Dan Iassogna

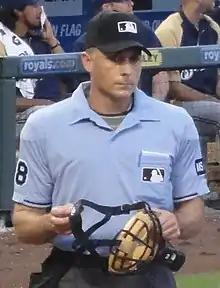
Iassogna in

Daniel Ralph Iassogna (born May 3, 1969) is an American umpire in Major League Baseball. He joined the major league staff in . In 2012, Iassogna worked his first World Series. He was promoted to crew chief for the 2020 season.